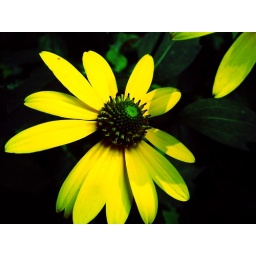
i found yellow flowers standing out in deep green while i was following a mountain path